RSC production of A Midsummer Night's Dream (1970)

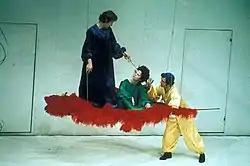
Amid the blank white set, with its two doors, a red feather on a trapeze represents Titania's bower. Oberon (left) is anointing Titania's eyes with the love potion, while Puck looks on.

The production emphasized, to a level never before seen, the supposed sexual undercurrents of the story of Titania's infatuation with Bottom after he turns into an ass. Brook was influenced by Jan Kott's study of the play in "Shakespeare Our Contemporary", in which Kott notes the phallic properties of the donkey, and argues that Oberon deliberately degrades Titania by exposing her to this monstrous sexuality. In Brook's staging, Bottom entered Titania's bower carried by the fairies, one of whom thrust his upraised arm between Bottom's legs to represent a phallus. In a jab at more traditional stagings, the sequence was accompanied by Mendelssohn's Wedding March, a piece of music originally written to be played as an intermezzo between Acts IV and V, but often used in more genteel productions for the final marriage scene of the play. Despite the disturbing undercurrents of this view of sexuality, many audience members found the play witty and affectionate in its treatment of sex, in tune with the spirit of 1960s permissiveness.